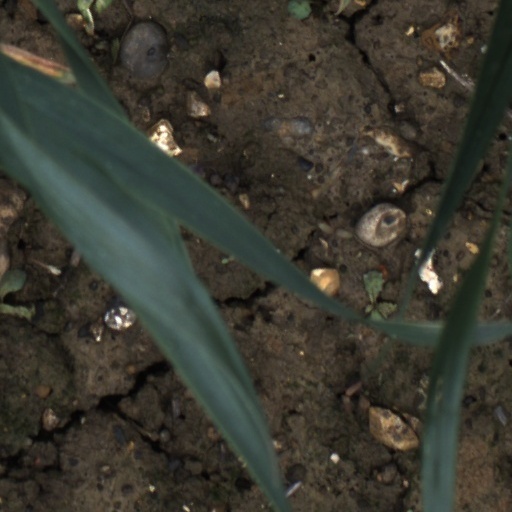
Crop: wheat